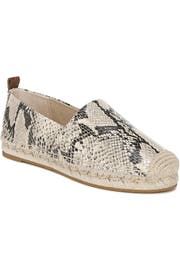
a woven espadrille sole give summer chic style to a classic slip on